Palawanic languages

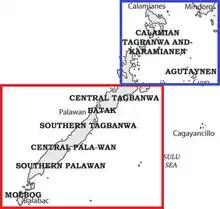
Palawanic [red] languages of Palawan

Molbog may also be in this group, closest to Palawano. Ethnologue classifies Bonggi as Palawanic.